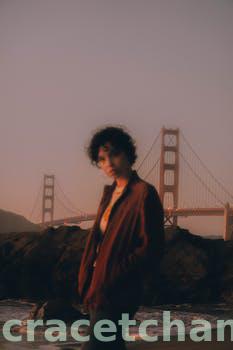
Label: Watermark